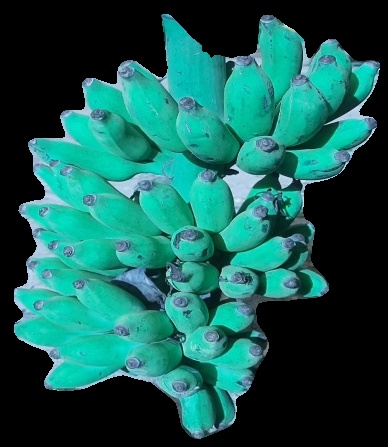
Variety: elakki-bale
Grade: grade3